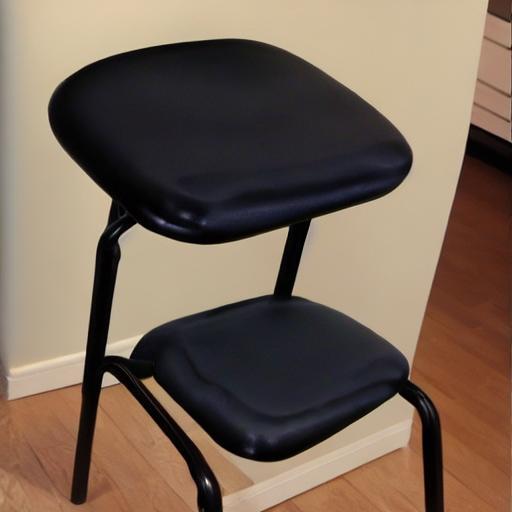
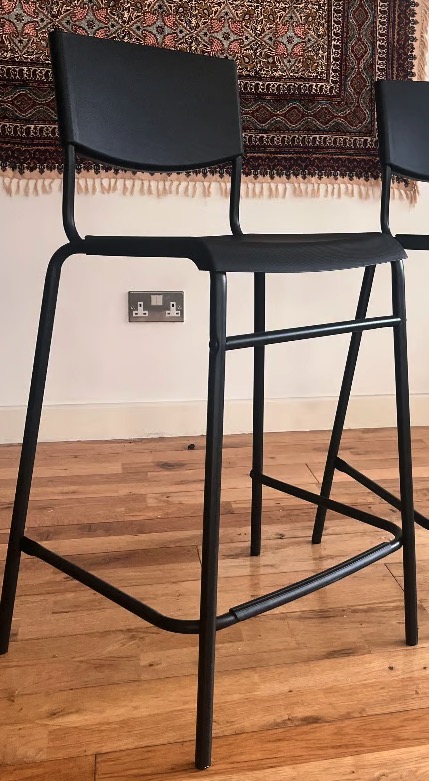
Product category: stool
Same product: no